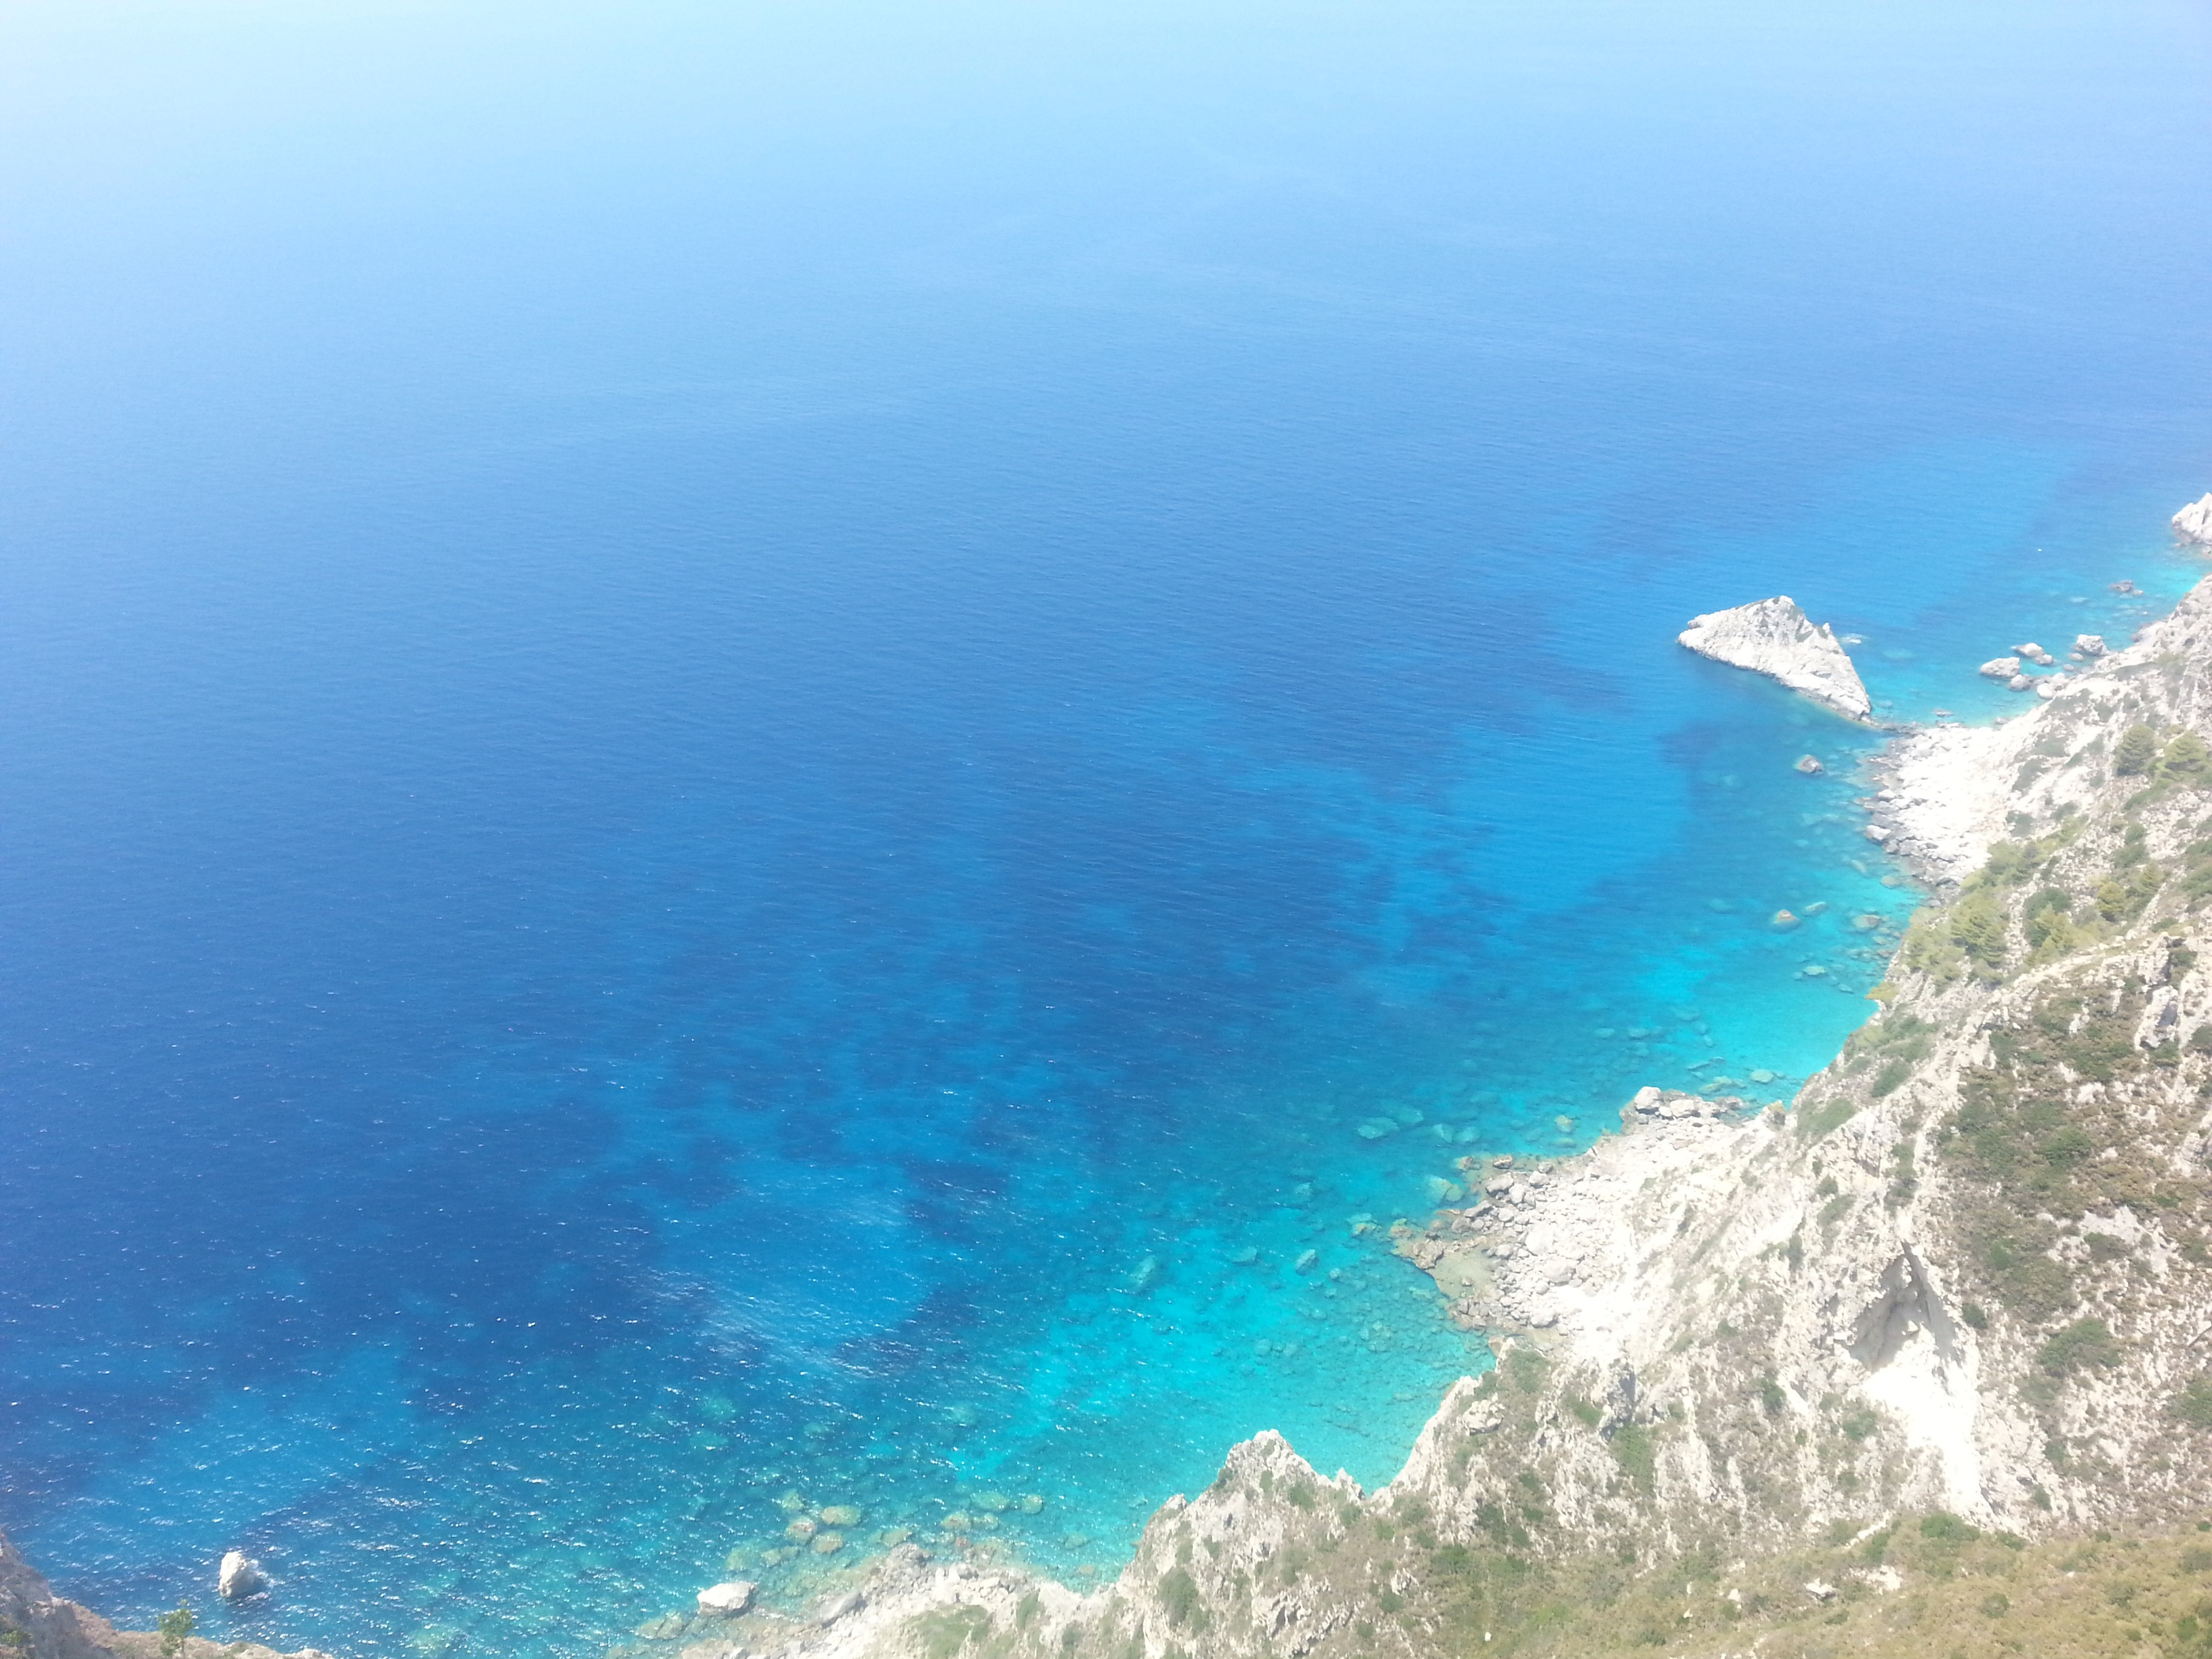
sea, coast, rock, ocean, wave, cliff, underwater, bay, terrain, body of water, turquoise, archipelago, rocky coast, cape, islet, landform, geographical feature, wind wave